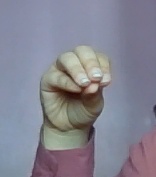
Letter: ha